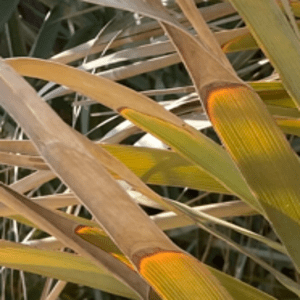
Label: Potassium Deficiency